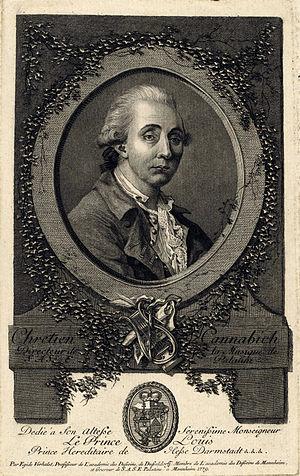
Johann Christian Innocenz Bonaventura Cannabich est un compositeur allemand, né à Mannheim le 28 décembre 1731 et mort à Francfort-sur-le-Main le 20 janvier 1798.
30 avril: La création, oratorio de Joseph Haydn, créé à Vienne.